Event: Nepal Earthquake
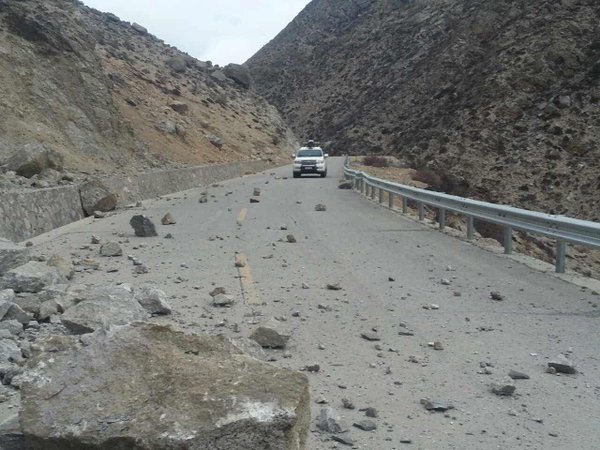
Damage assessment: damage